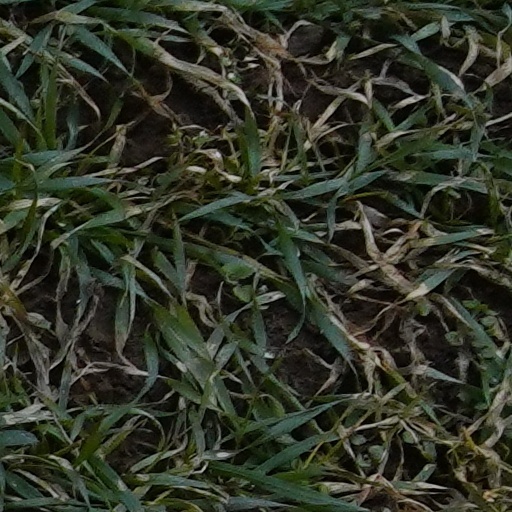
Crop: wheat